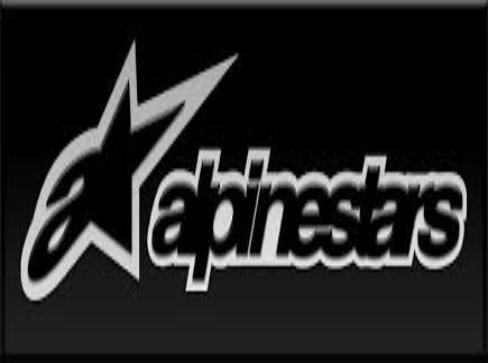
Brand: alpinestars-2
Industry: Clothes